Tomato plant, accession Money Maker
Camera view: bottom (45 deg); turntable rotation: 210 degrees
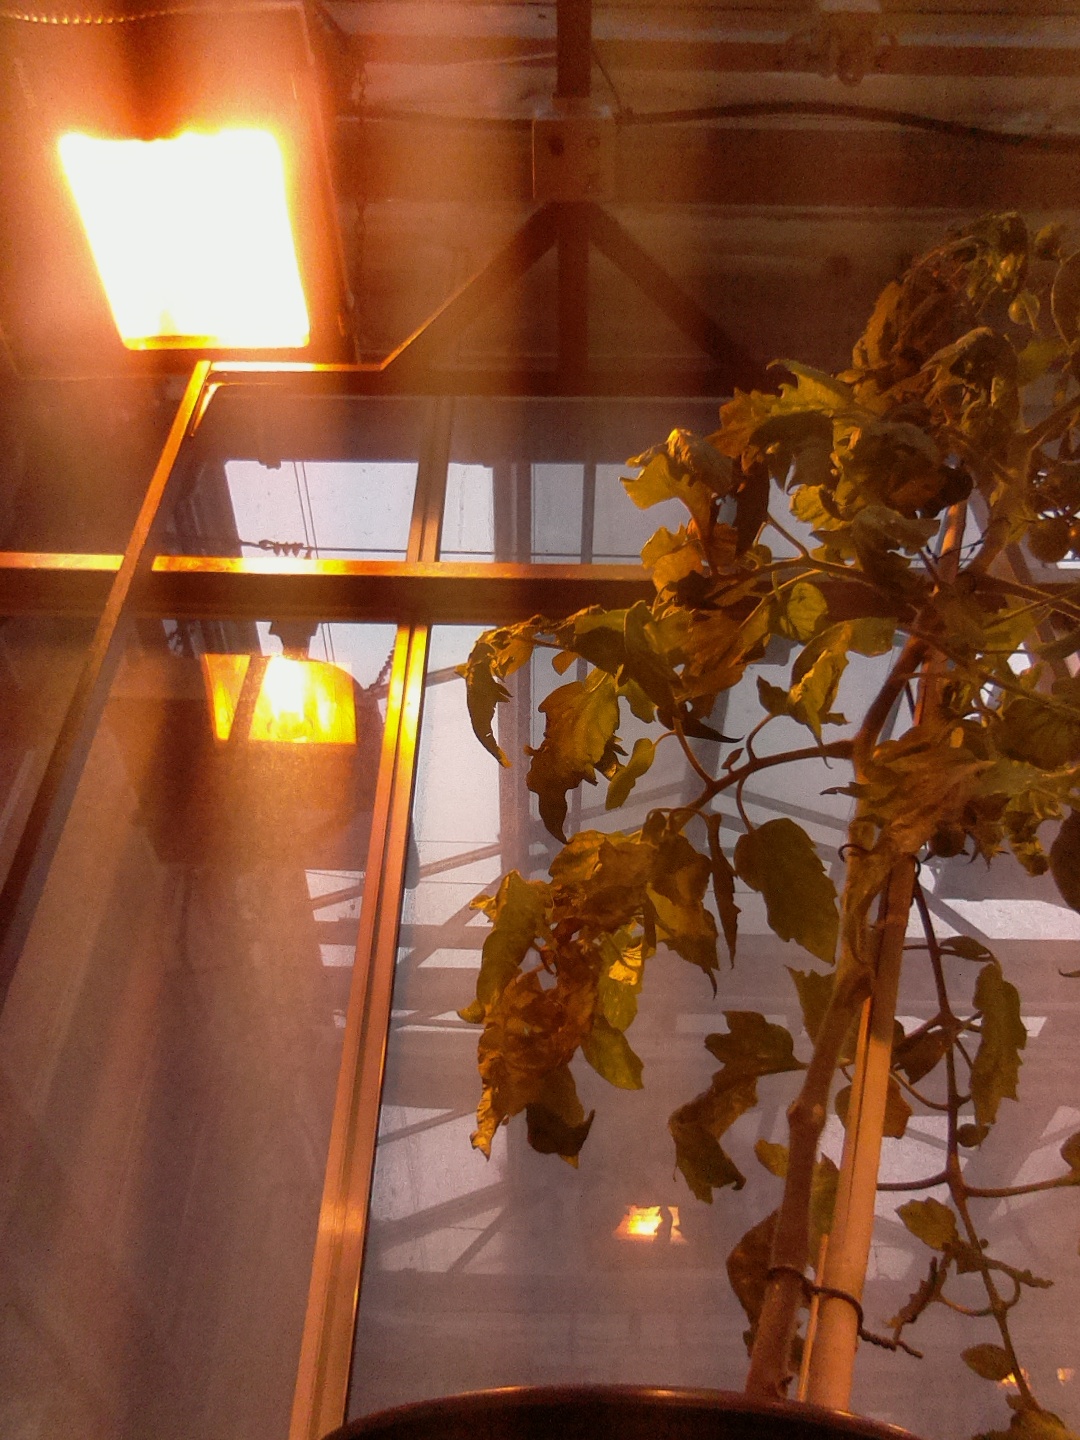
BBCH growth stage 75: 50%-60% of final fruit size